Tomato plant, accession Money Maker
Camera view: bottom (45 deg); turntable rotation: 300 degrees
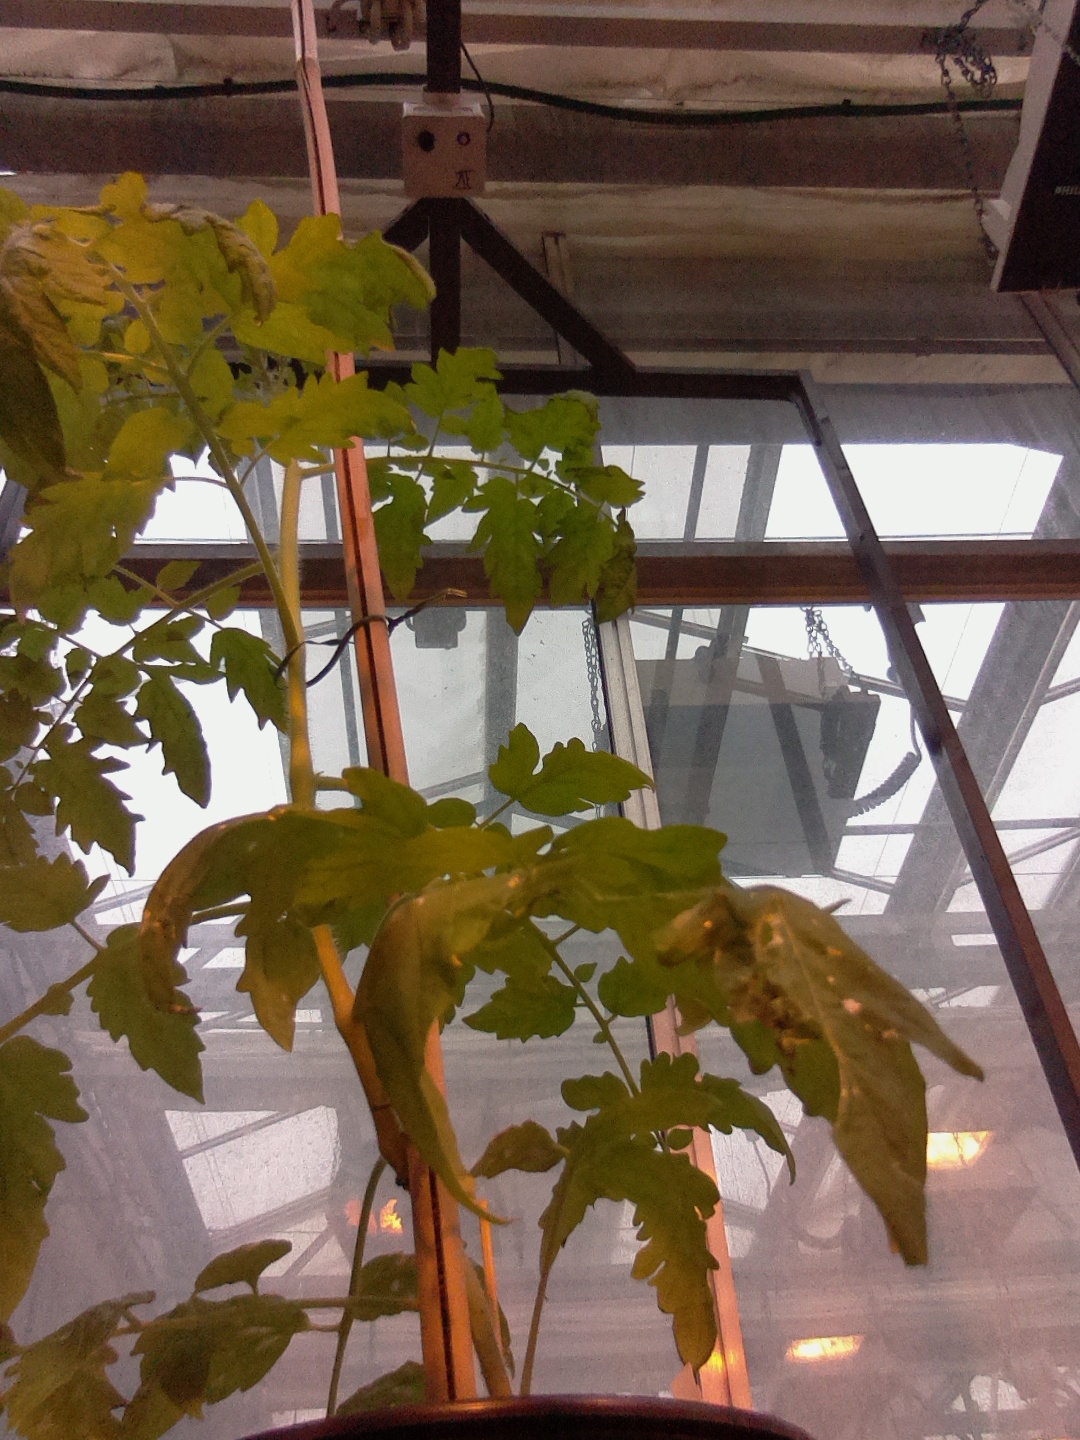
BBCH growth stage 53: 3 inflorescences visible